Nick Viergever

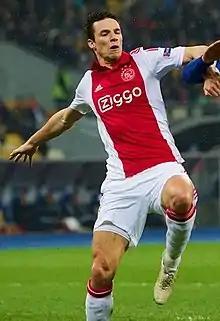
Viergever playing for Ajax in 2015

Viergever made his debut in the Eredivisie with Sparta Rotterdam in a 1–1 draw with NEC on 10 May 2009, coming on as a substitute for Edwin van Bueren in the second half.